2022 USFL championship game

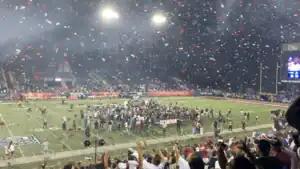
Same as caption.

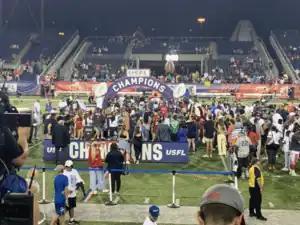
Celebrations taking place with the winning team receiving the trophy on the championship podium.

Stallions wide receiver Victor Bolden Jr., previously named to the all-USFL team, was named the game's Most Valuable Player. Fox has announced that the league would return in April 2023, featuring the same eight teams that competed during the 2022 season, although in early 2023 the Tampa Bay Bandits were replaced by the Memphis Showboats.